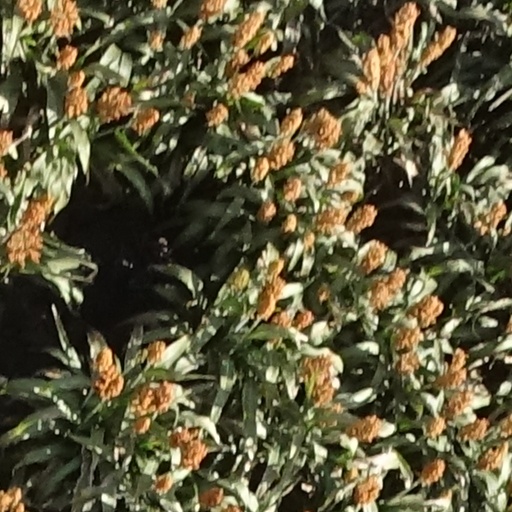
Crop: sorghum